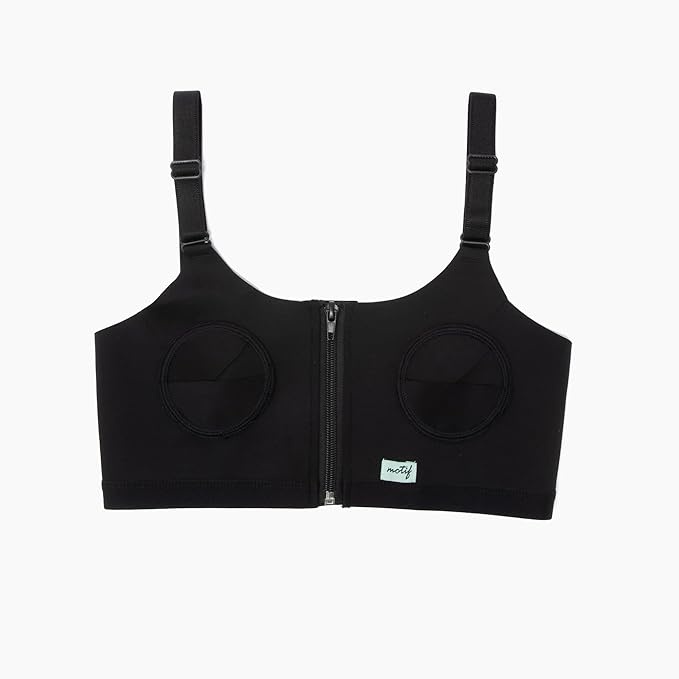
Motif Medical - Hands-Free Pumping Bra - Works with Luna, Duo, Twist, and More - Black
About This HANDS-FREE PUMPING: This nursing bra for pumping simplifies hands-free sessions for busy moms. Designed for nursing mothers, it works with Luna, Duo, Twist, and other major breast pumps for easy multitasking. ADJUSTABLE FIT FOR COMFORT: This wearable pump bra features adjustable back clasps and an extender for a customizable fit. The hook and loop panel adapts to various sizes, allowing you to find your perfect fit or adjust to your changing body. SOFT, BREATHABLE FABRIC: The smooth, stretchable fabric (70% Nylon/30% Spandex) ensures all-day comfort, while the ultra-soft layers of the breast pumping bra provide a snug fit and tight seal to securely hold breast shields for effective pumping. EASY FRONT ZIPPER ACCESS: With adjustable straps and an easy-on-and-off front zipper design, this wearable pumping bra allows quick access during pumping sessions. It is perfect for busy mothers seeking a non-restrictive and comfortable bra. DESIGNED WITH THE PUMPING MOM IN MIND: Motif Medical was founded by a team of professionals in the medical industry who wanted to improve the experience of a nursing mom's journey with pregnancy essentials. Overview Fabric type : 70% Nylon, 30% Spandex Origin : Made in USA or Imported Closure type : Hook & Loop Underwire type : Wire Free
Brand: motif-medical
Category: Baby & Toddler > Nursing & Feeding > Breast Pump Accessories > Hands Free Pumping Bras